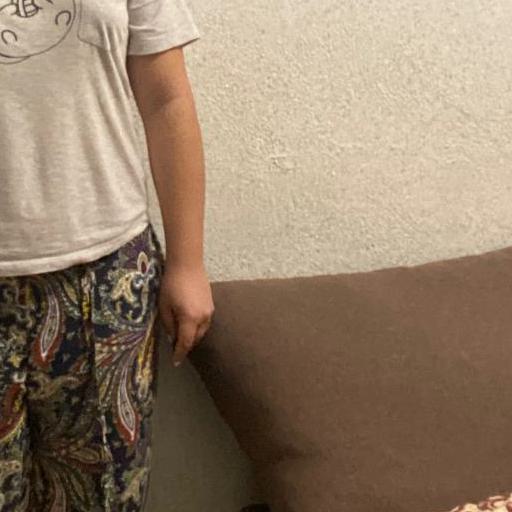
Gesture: no_gesture